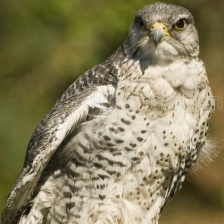
Species: GYRFALCON
Scientific name: FALCO RUSTICOLUS